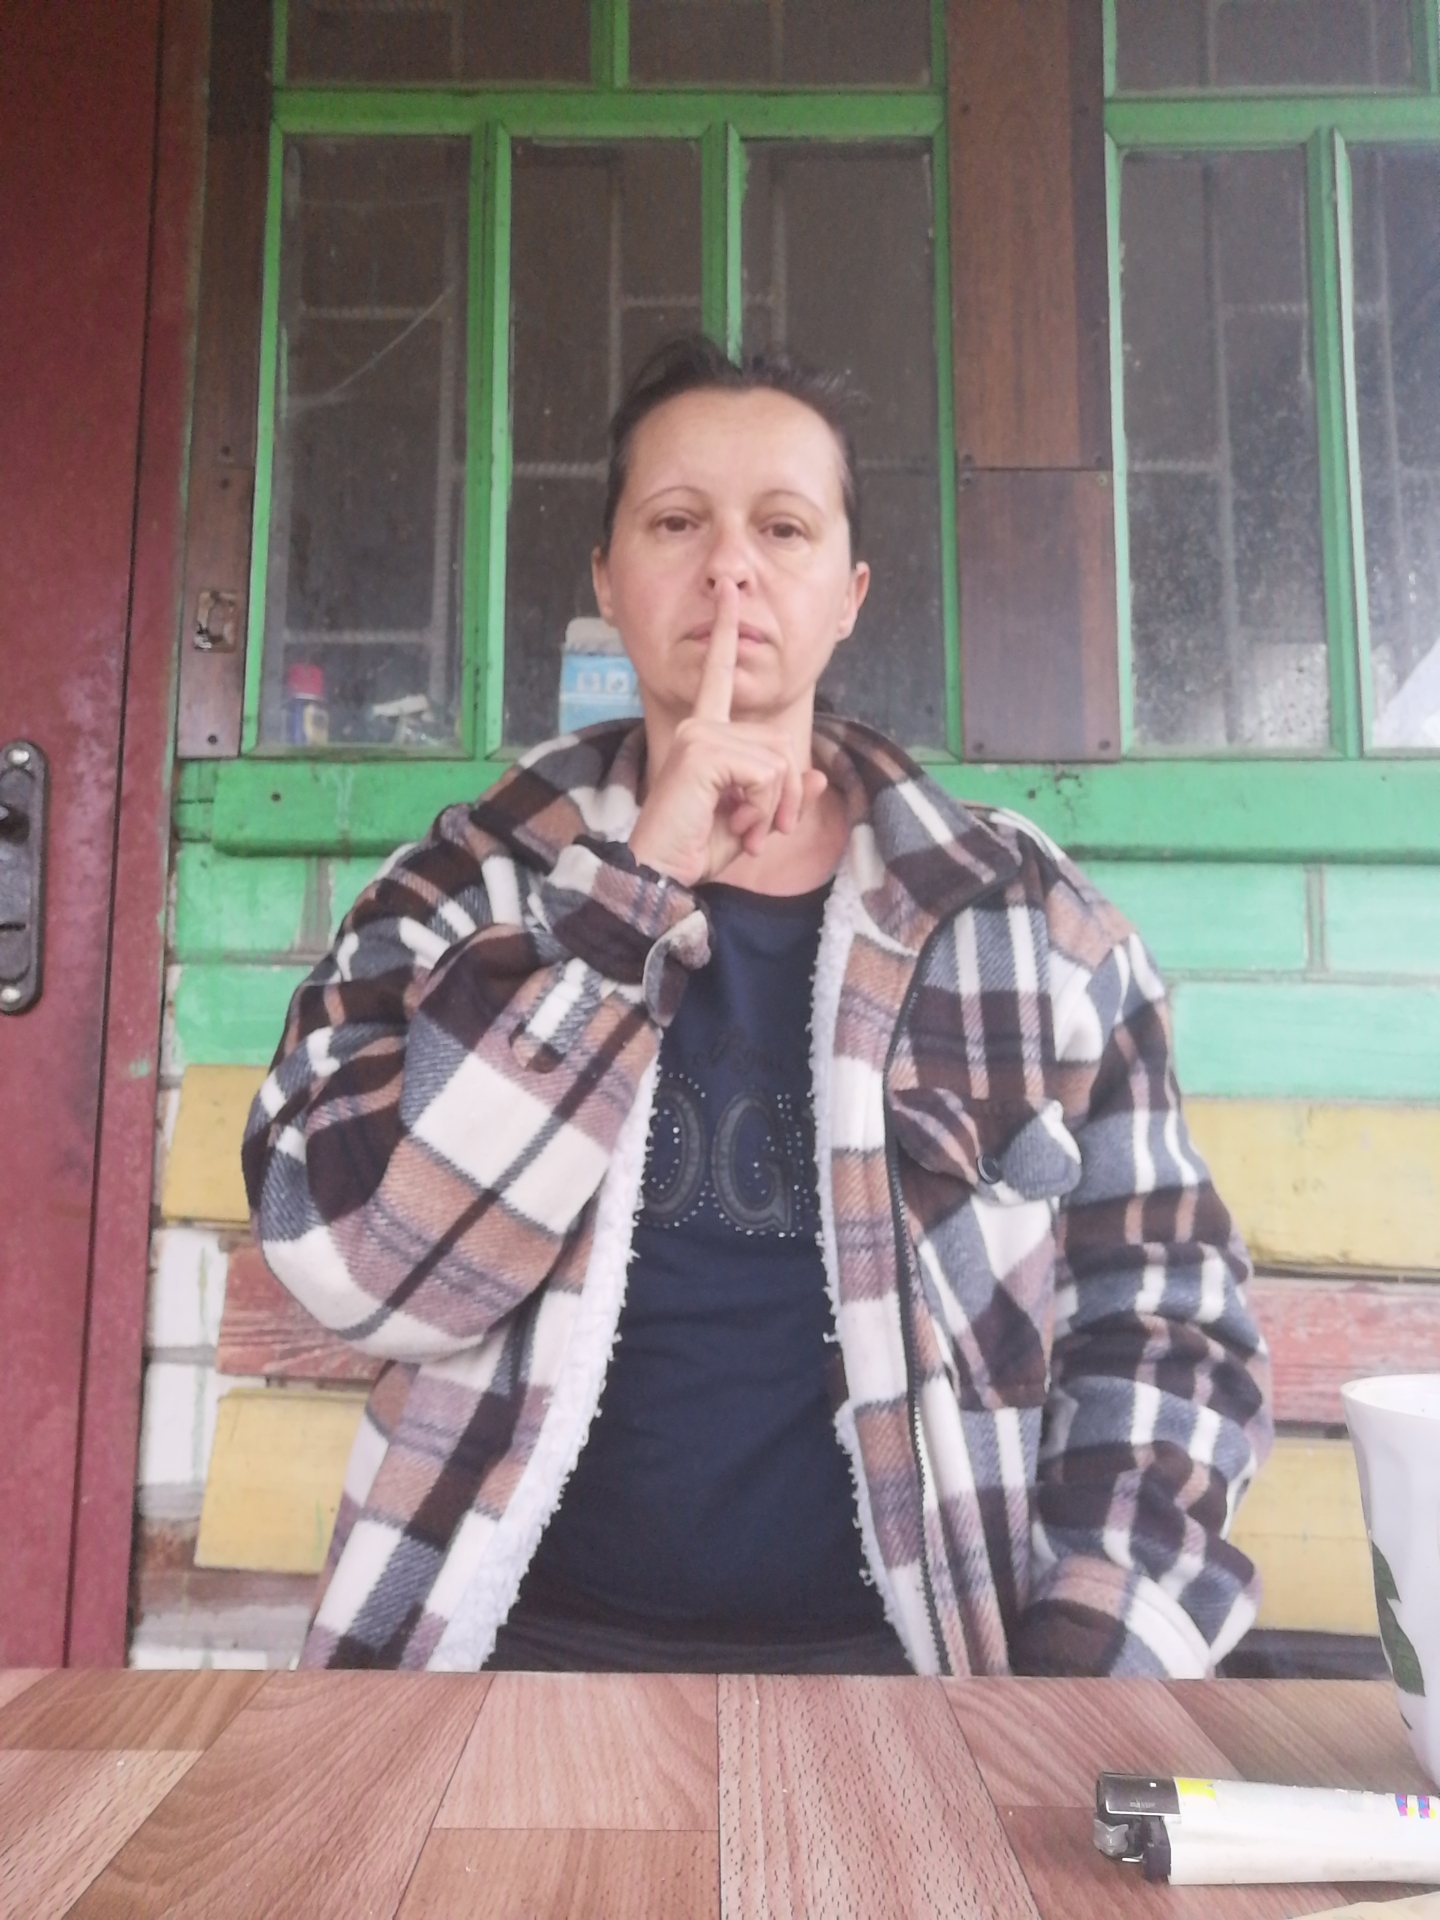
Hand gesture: mute